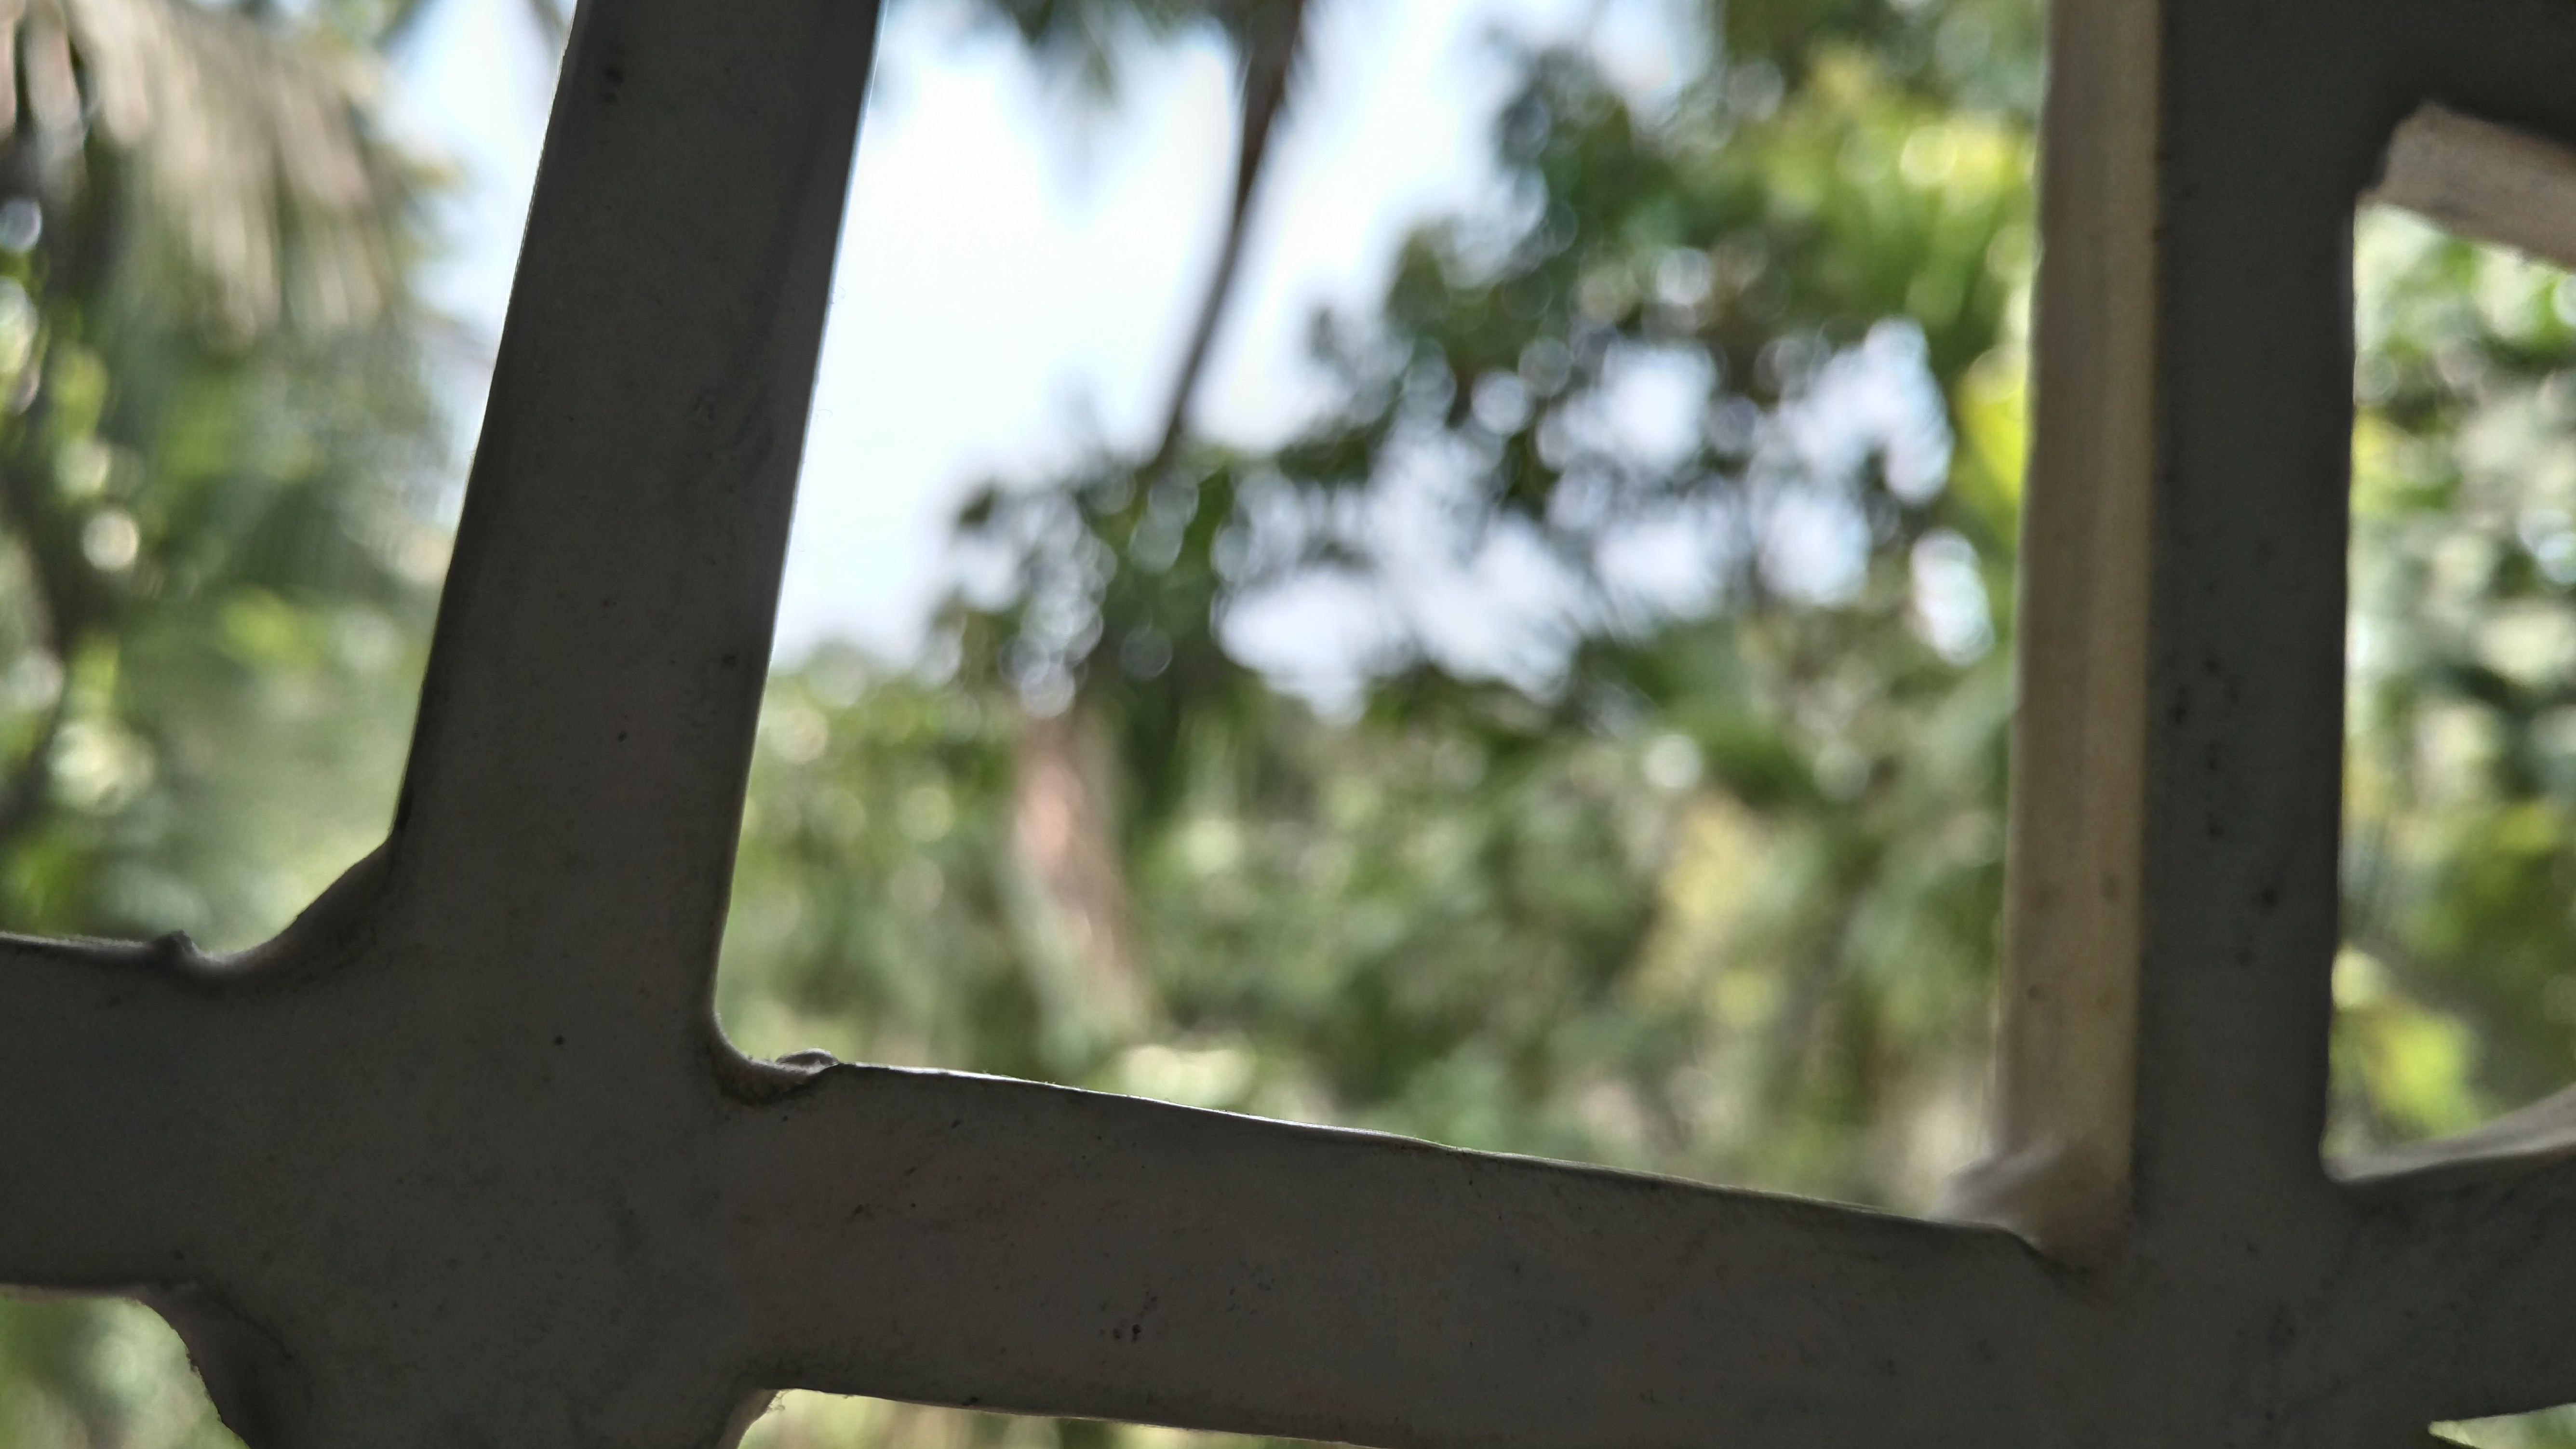
tree, branch, sunlight, leaf, flower, window, green, woody plant